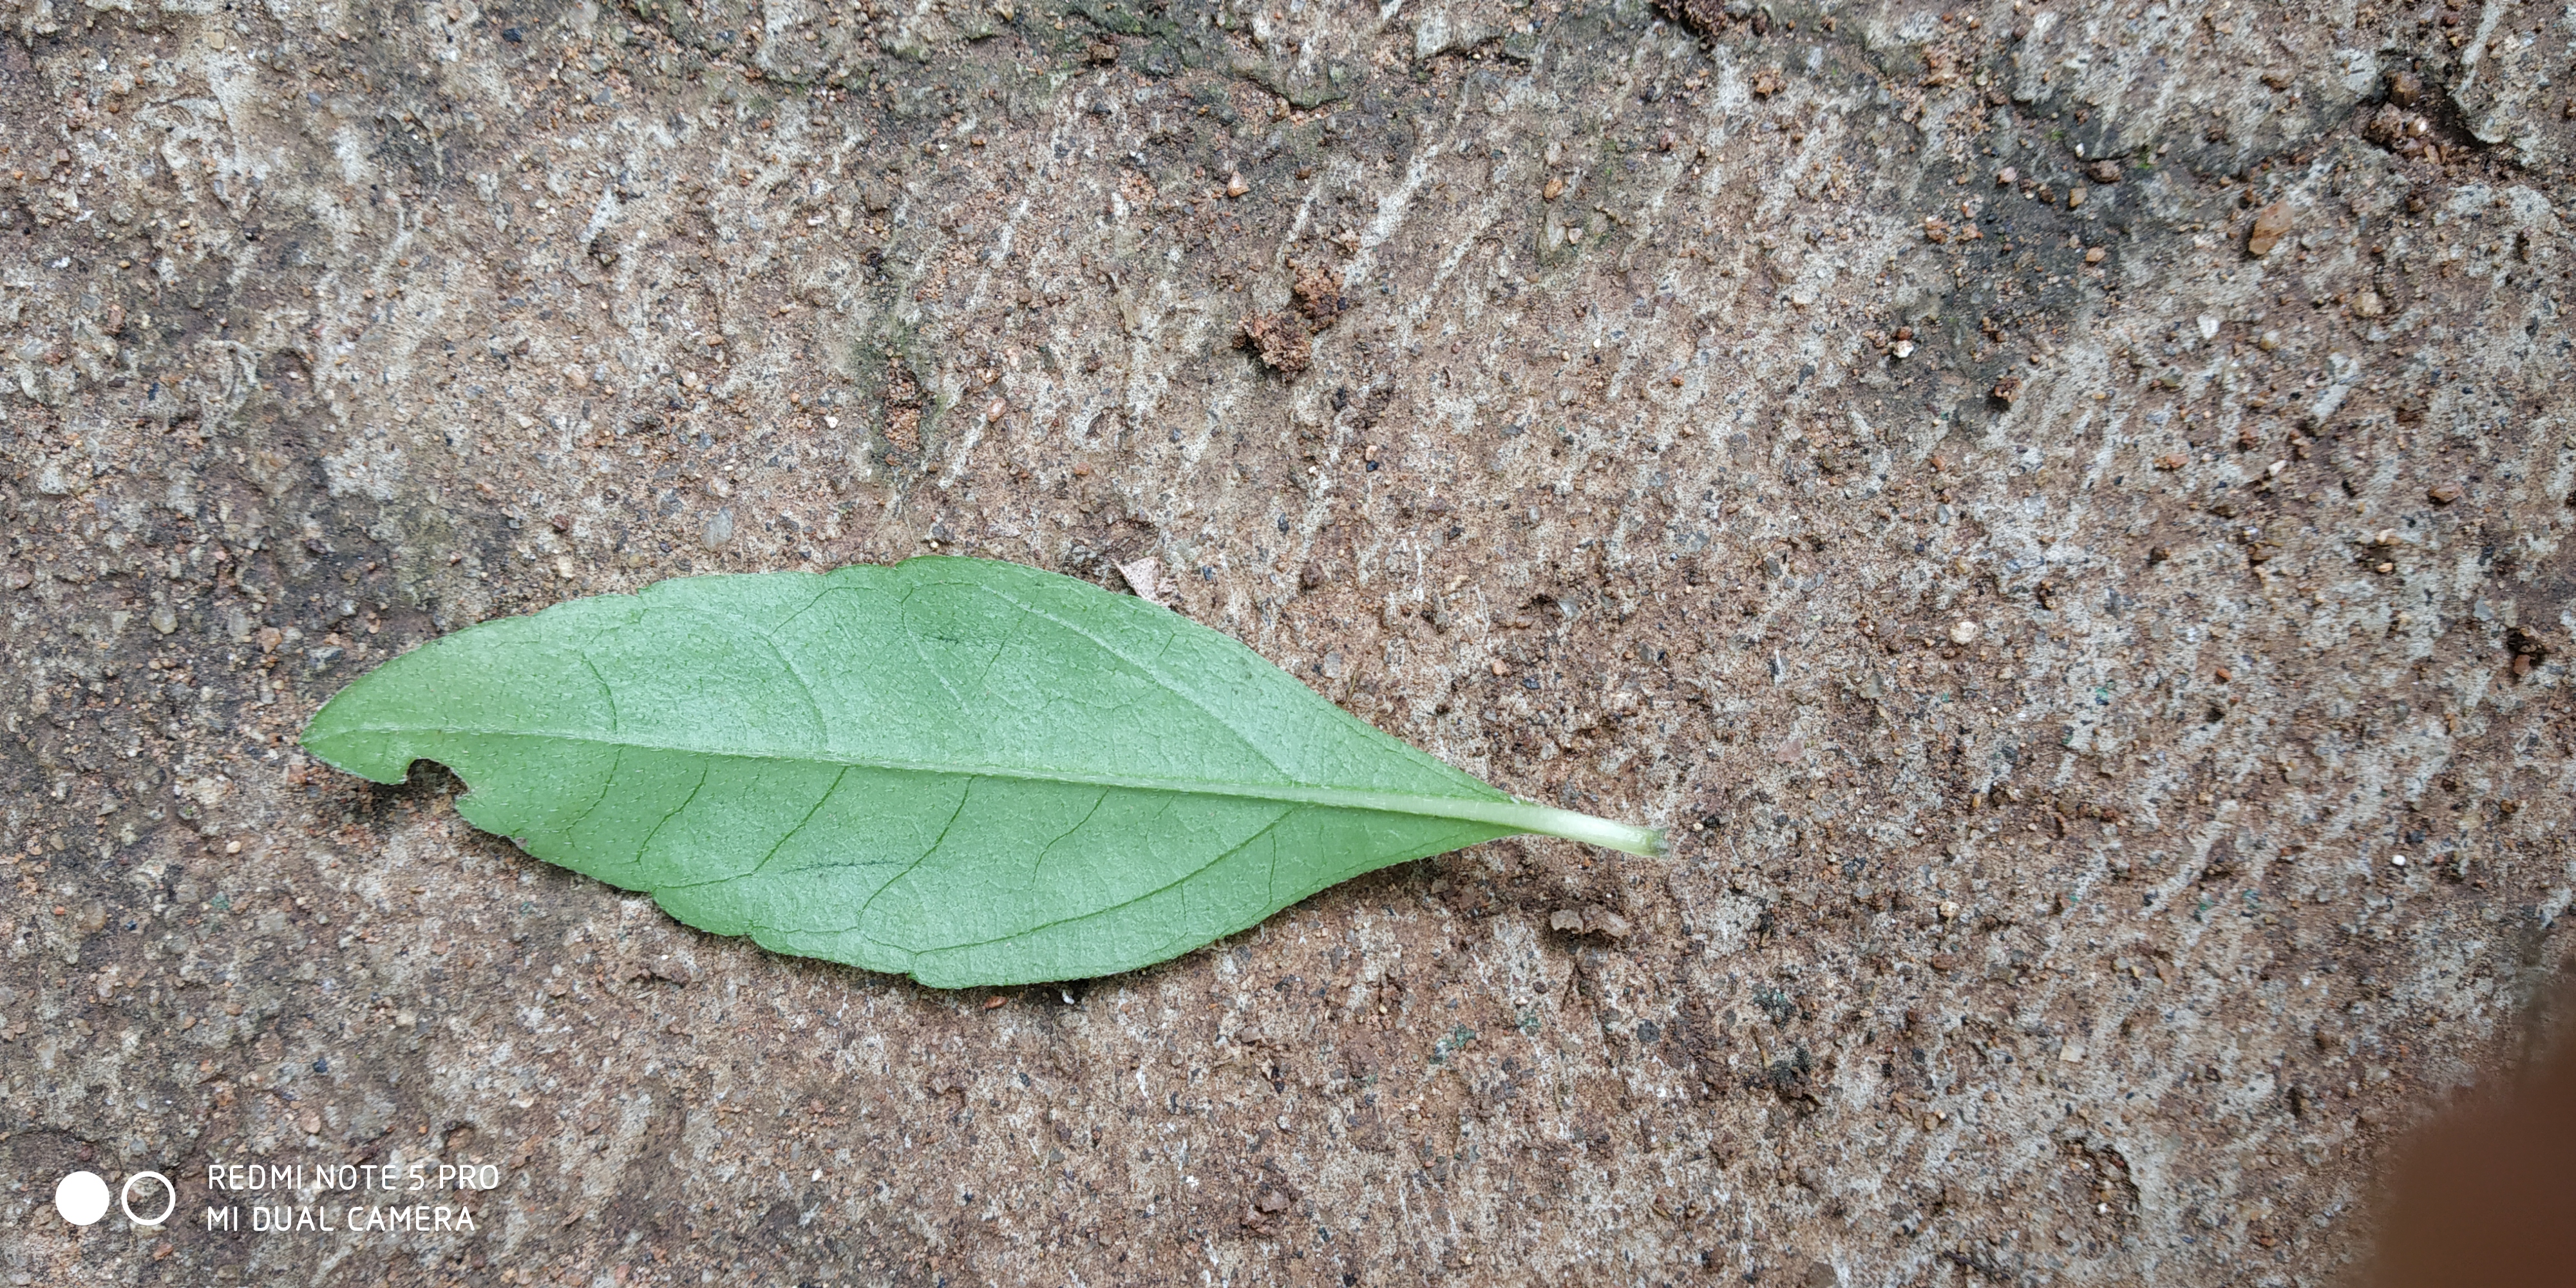
Plant: Bringaraja